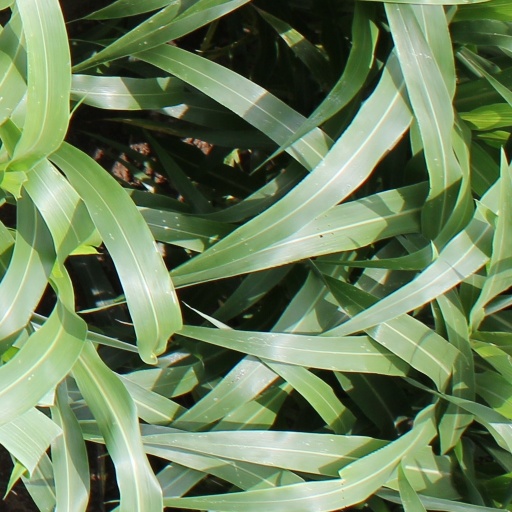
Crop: sorghum